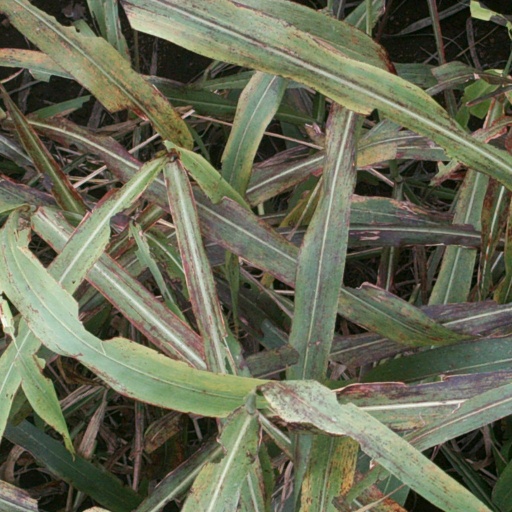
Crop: sorghum